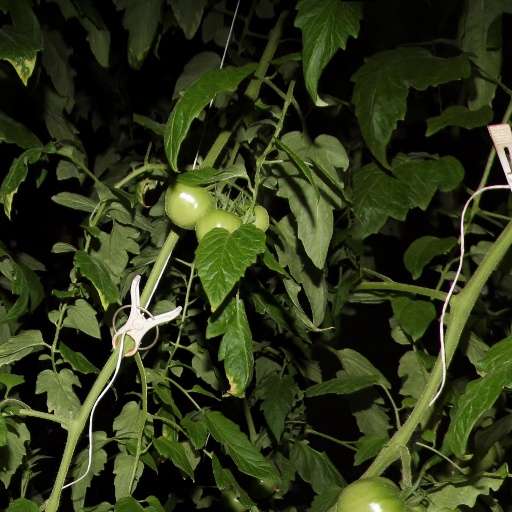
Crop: tomato